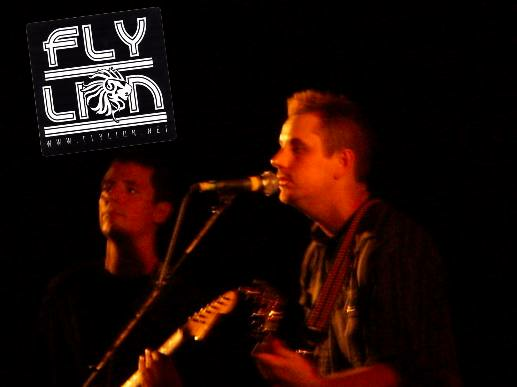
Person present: Yes